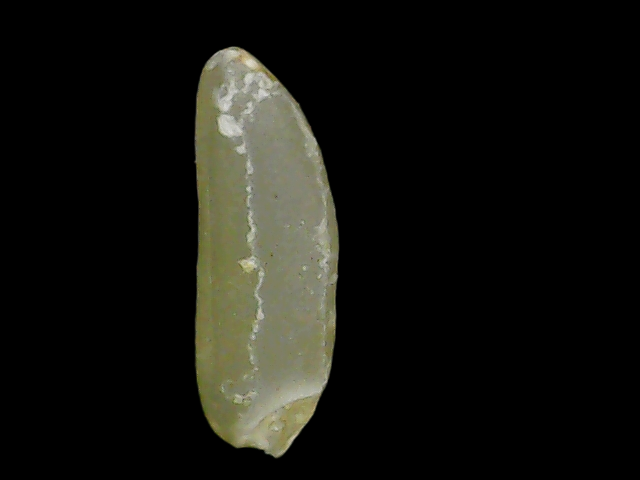
Rice variety: Binadhan11